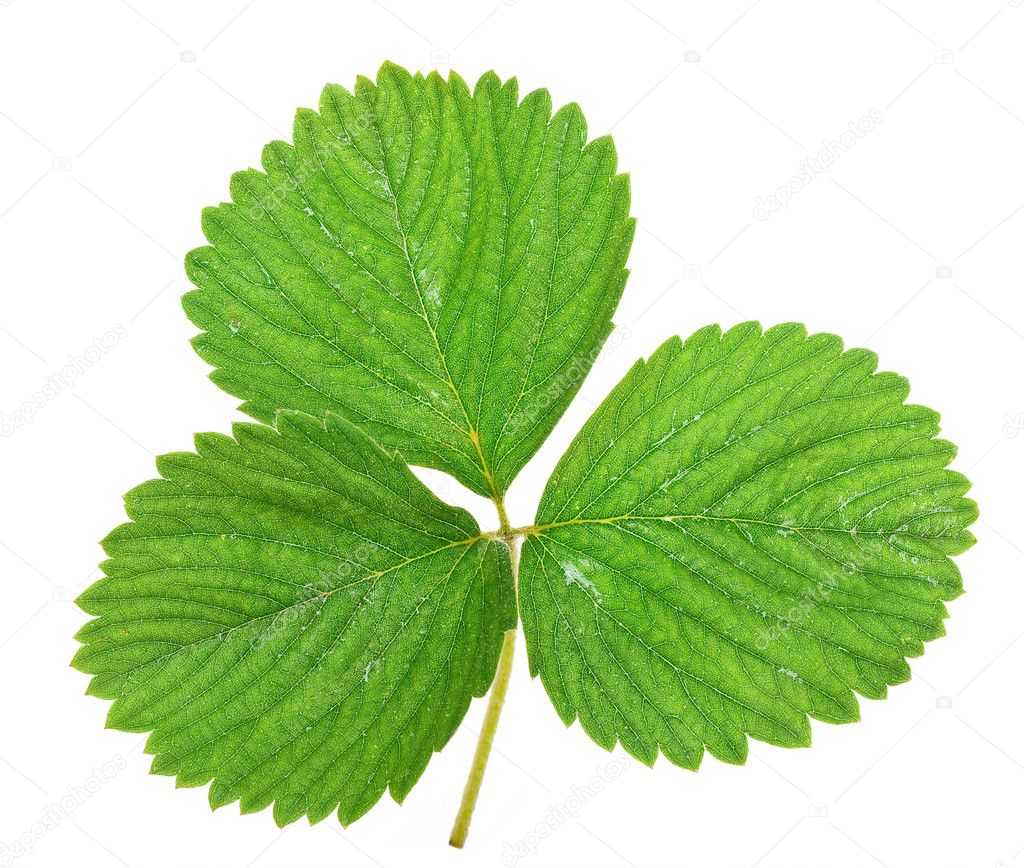
Labels: Strawberry leaf, Strawberry leaf, Strawberry leaf